Paris Métro Line 11

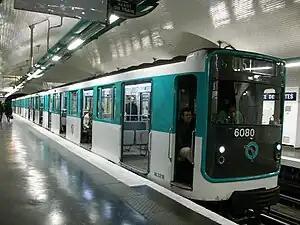
An MP 59-trainset, this model was fully retired from the line on June 12, 2024.

The supplementary network approved in 1909 provided for a short line linking the Place de la République to the Porte des Lilas. This section was declared to be of public utility by the law of 30 March 1910 but was not built.